Section 116 of the Constitution of Australia

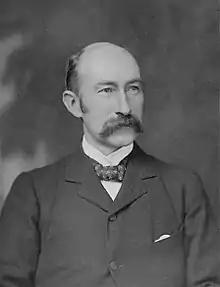
A black and white portrait of H. B. Higgins

The Constitution was the product of a series of constitutional conventions in the 1890s. The issues of religious freedom and secularism were not prominent in the convention debates, which focused on the economic and legislative powers of the proposed Commonwealth parliament. The first draft of Section 116, approved by the Melbourne Convention of 1891, would have prohibited the states from passing laws prohibiting the free exercise of religion. The Commonwealth was not mentioned because it was assumed that the Commonwealth parliament would have no power to make such laws. At the Melbourne Convention of 1897, Victorian delegate H. B. Higgins expressed concern about this assumption and moved to expand the provision to cover the Commonwealth as well as the states. The amendment was initially defeated, but Higgins later succeeded in having the eventual version of Section 116 adopted by the convention in a 25–16 vote. Higgins feared opposition to the provision from convention delegates concerned that the provision would impede the states' legislative powers, so the version passed by the convention did not mention the states.